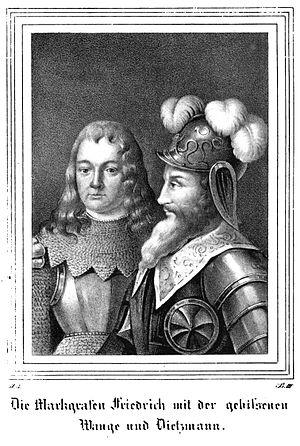
Thierry IV de Lusace, comte de Pleissnerland en 1282 puis margrave de Lusace en 1288/1291 jusqu'en 1303 et d'Osterland en 1291 enfin Landgrave de Thuringe jusqu'à sa mort.
Cette page dresse une liste de personnalités nées au cours de l'année 1260 :